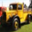
Label: pickup_truck